Ōzu Castle

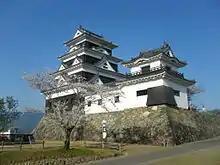
Ōzu castle main keep and the "Kōran yagura"

, also known as , is a castle located in Ōzu, Ehime Prefecture, Japan. The earliest recorded defensive structures date back to the beginning of the 14th century and were supposedly built by Utsunomiya Toyofusa. In 1888, deterioration of the castle led to its demolition; it was later rebuilt in 2004 according to traditional construction methods.